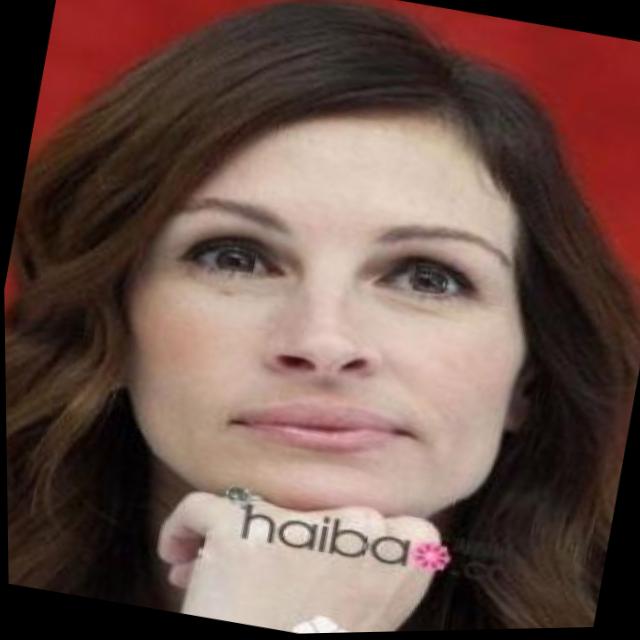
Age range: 21-44